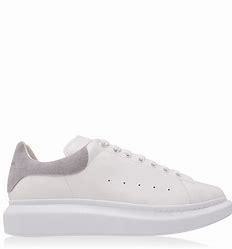
Brand: Alexander
Model: McQueen Alexander Mcqueen Oversized